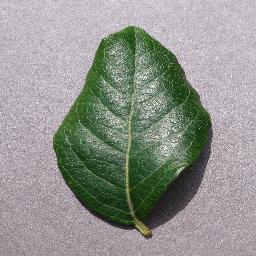
Label: Blueberry___healthy